Maenofferen quarry

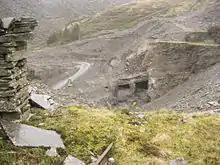
Modern untopping operations at Maenofferen. The uncovered chambers of the Bowydd workings are clearly visible

In 1928 Maenofferen purchased the Rhiwbach quarry, continuing to work it and use its associated Tramway until 1953.